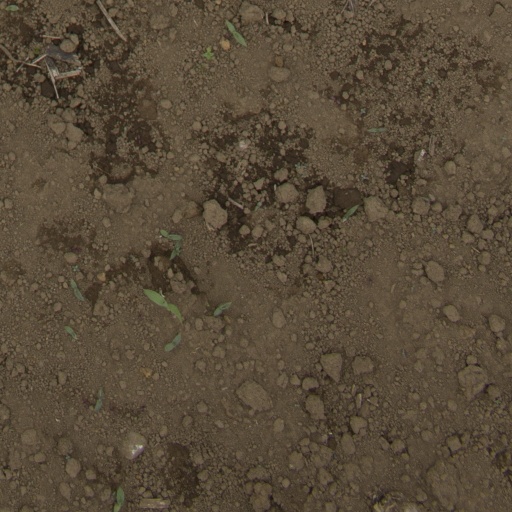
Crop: Jerusalem artichoke